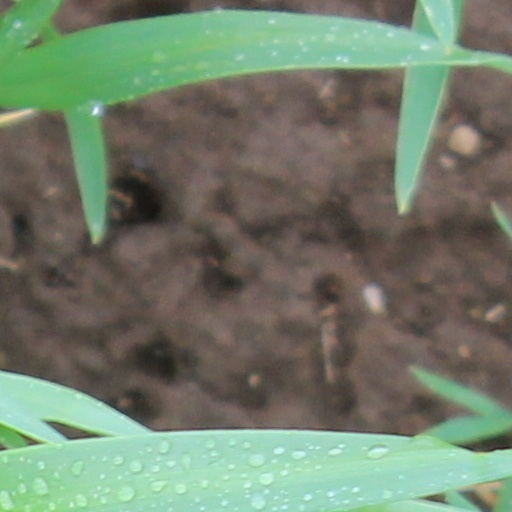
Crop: wheat